Pictish stone

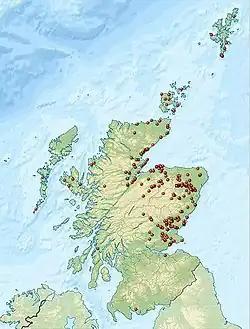
Distribution of Class I and Class II stones, as well as caves holding Pictish symbol graffiti

Class I and II stones contain symbols from a recognisable set of standard ideograms, many unique to Pictish art, which are known as the Pictish symbols. The exact number of distinct Pictish symbols is uncertain, as there is some debate as to what constitutes a Pictish symbol, and whether some varied forms should be counted together or separately. The more inclusive estimates are in excess of sixty different symbols, but a more typical estimate is "around thirty", or "around forty" according to Historic Scotland.